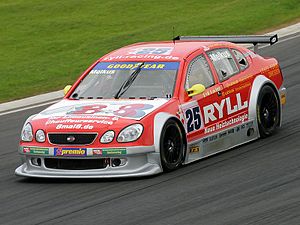
Silhuetbil
Bil fra V8-Star-serien med Lexus-karrosseridesign
En silhuetbil er en racerbil bestående af en platform med et påsat karrosseri, som oftest af kunststof, og som udvendigt ligner en masseproduceret bilmodel. Kendte silhuetbilsserier er f.eks. NASCAR fra USA eller bilerne fra det franske Trophée Andros eller det tyske DTM.